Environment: real
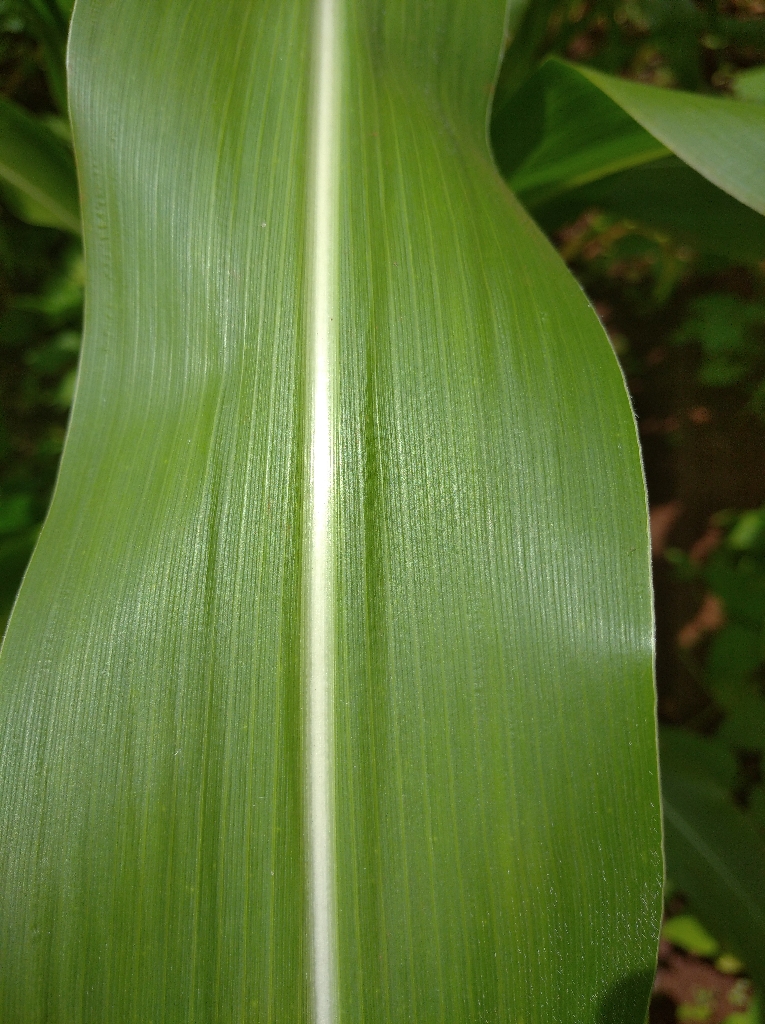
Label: healthy